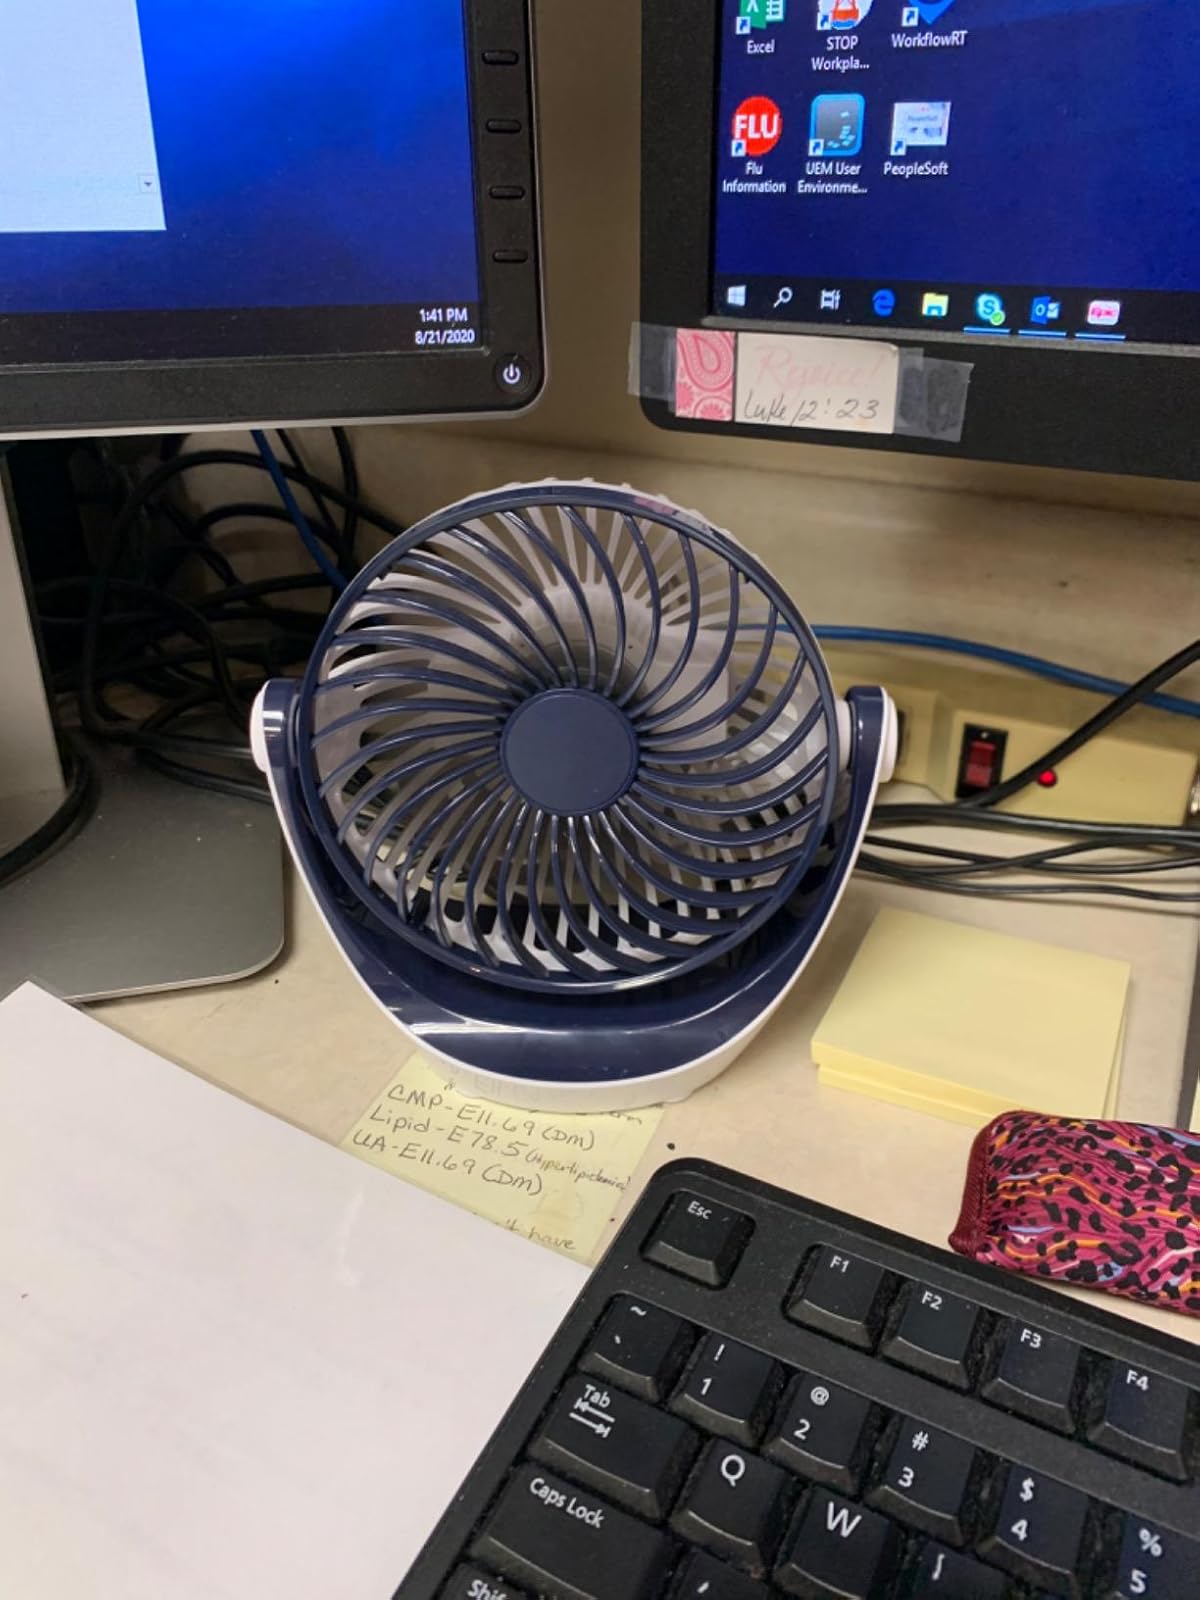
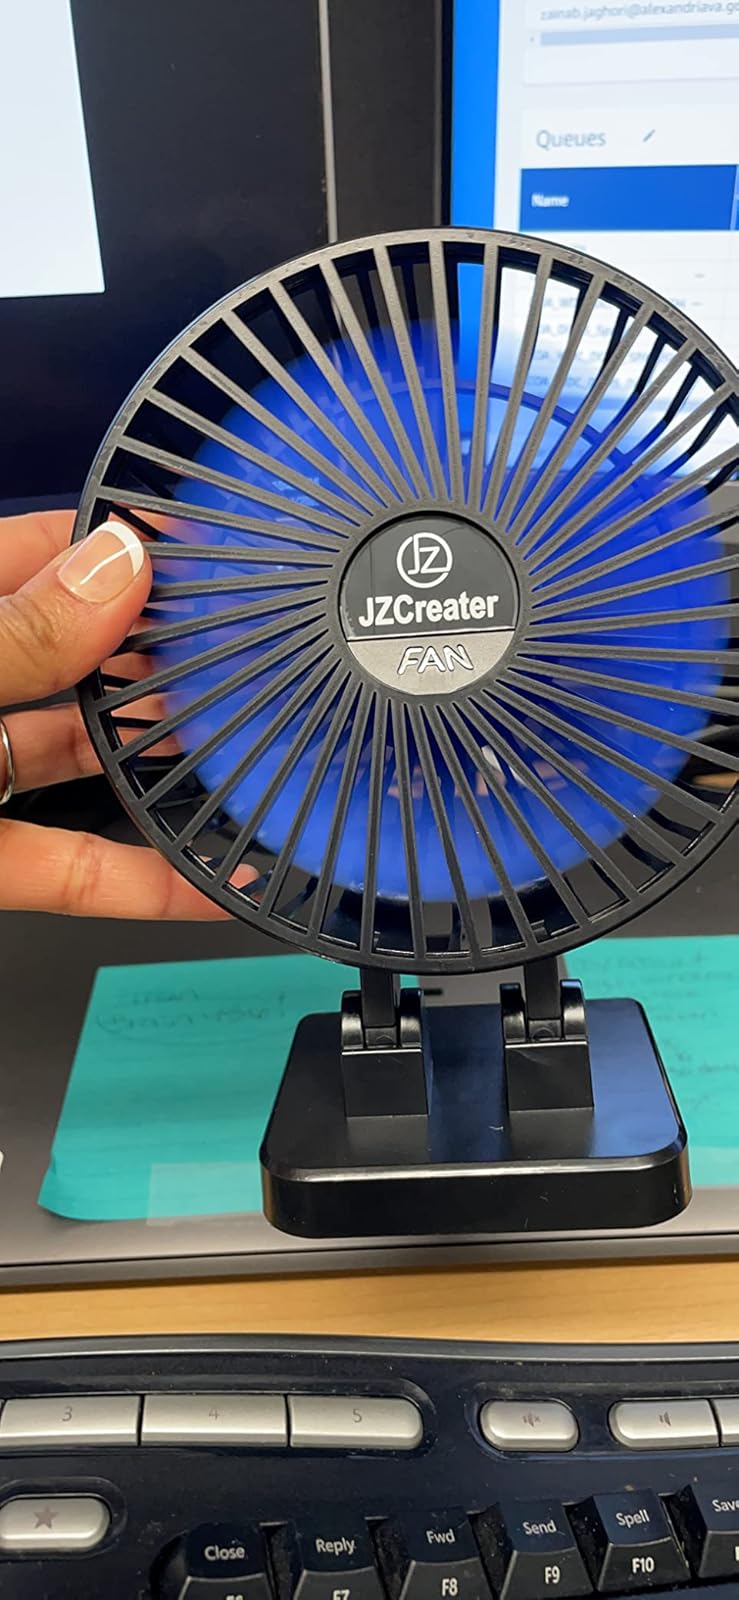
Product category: fan
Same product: no